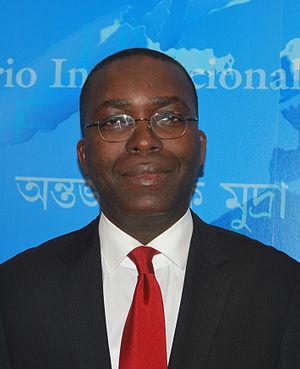
Matata Ponyo Mapon, ministre des finances de la République Démocratique du Congo, aux assemblées annuelles du FMI et de la Banque Mondiale à Washington, le 22 septembre 2011.